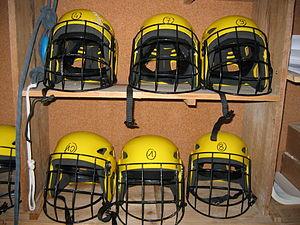
Le kayak-polo est un sport collectif où deux équipes de cinq joueurs, chacun dans un kayak, s'affrontent avec un ballon sur un plan d'eau rectangulaire pendant deux mi-temps de dix minutes. L'équipe gagnante est celle qui a inscrit le plus grand nombre de buts.
La pratique du kayak-polo en compétition est soumise à un règlement de jeu.